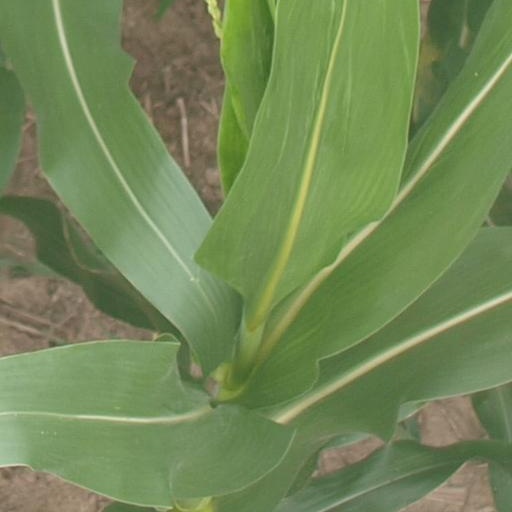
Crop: maize; corn